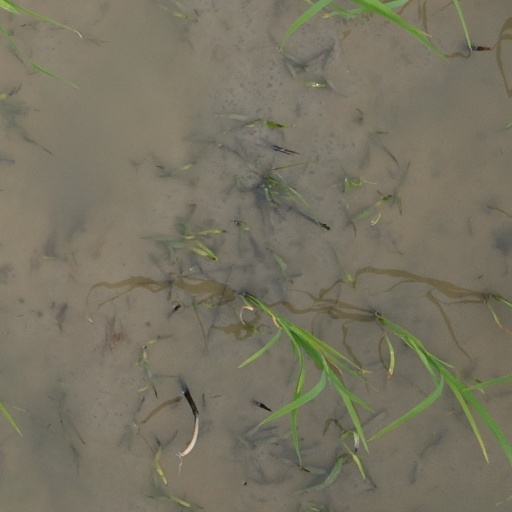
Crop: rice